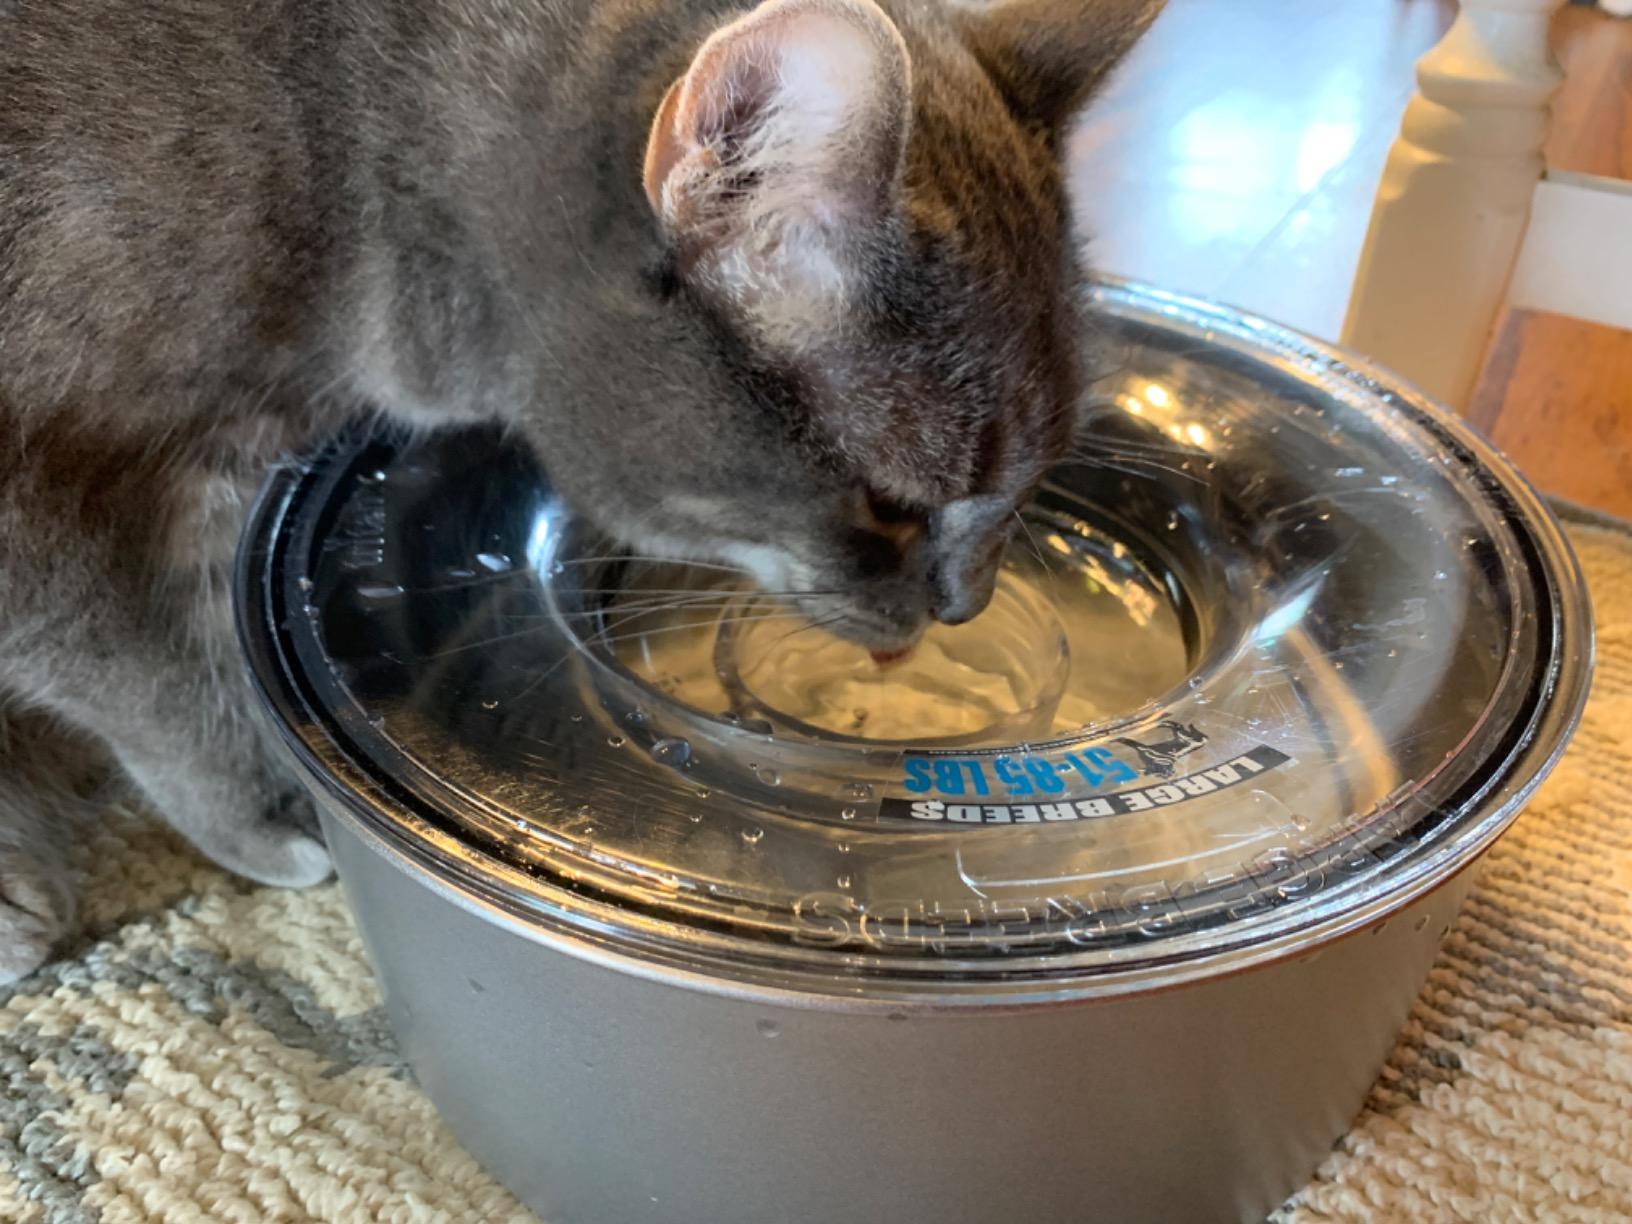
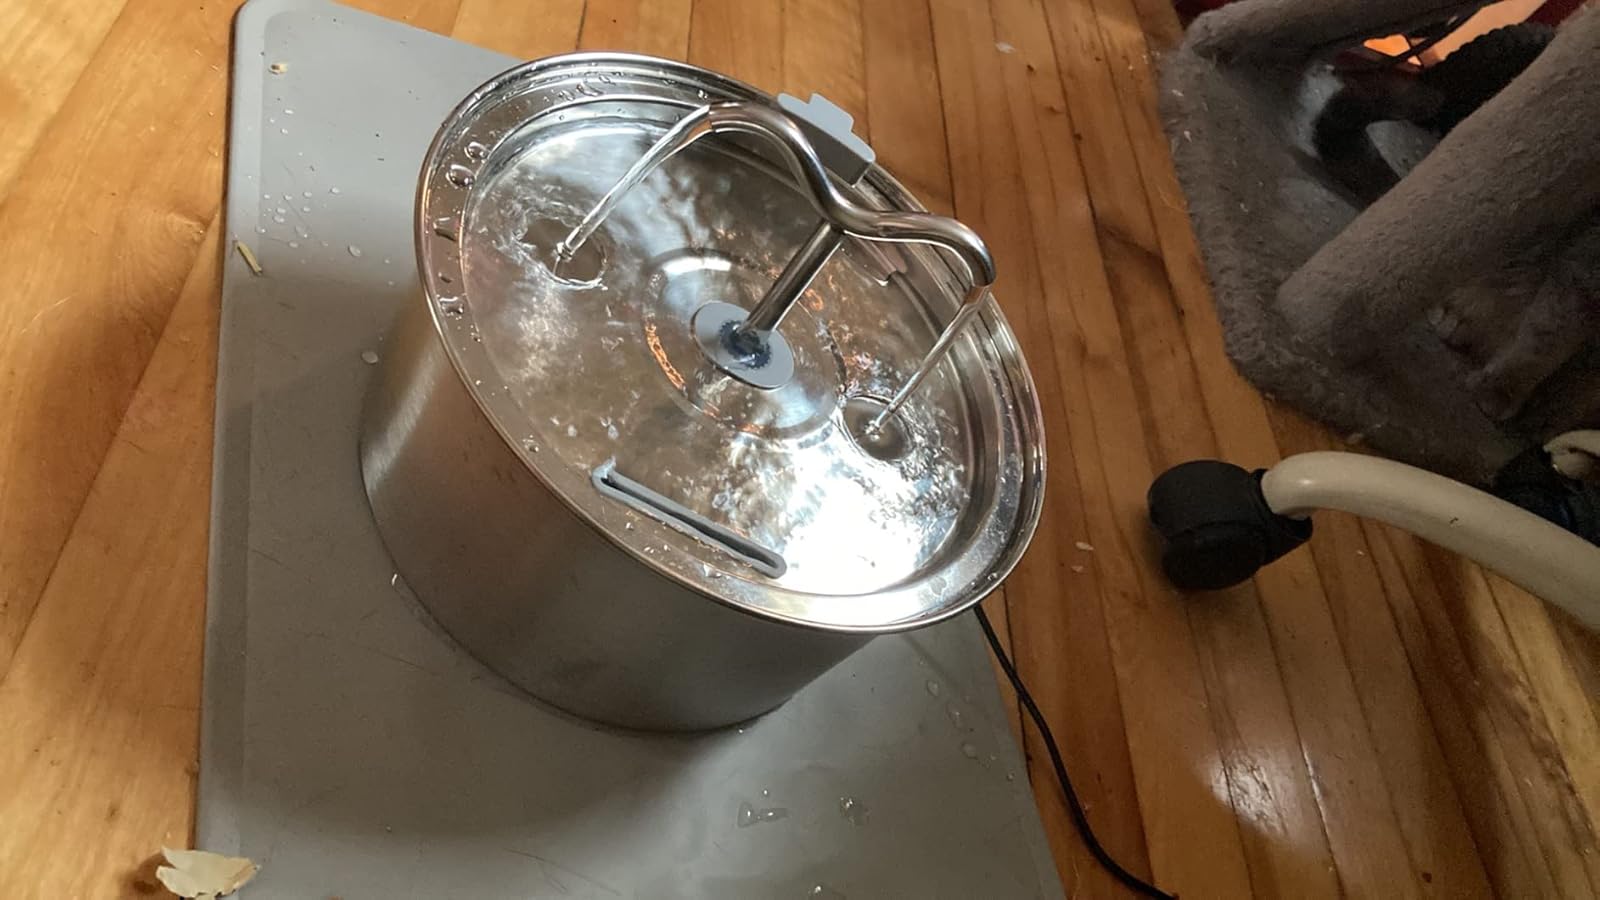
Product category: items_bowl
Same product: no